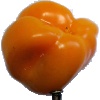
Label: Pepper Yellow 1